Yuko Mori

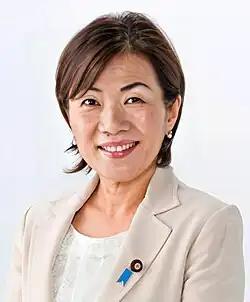
Official portrait, 2011

is a Japanese politician and a former member of the House of Councillors of Japan in the Diet (national legislature). She was previously with the Democratic Party of Japan and briefly belonged to the Tomorrow Party of Japan founded by Yukiko Kada, of which she was the deputy leader. A native of Niigata and graduate of Niigata University, she was elected to the House of Councillors for the first time in 2001 after serving in the town assembly of Yokogoshi, Niigata between 1999 and 2001.